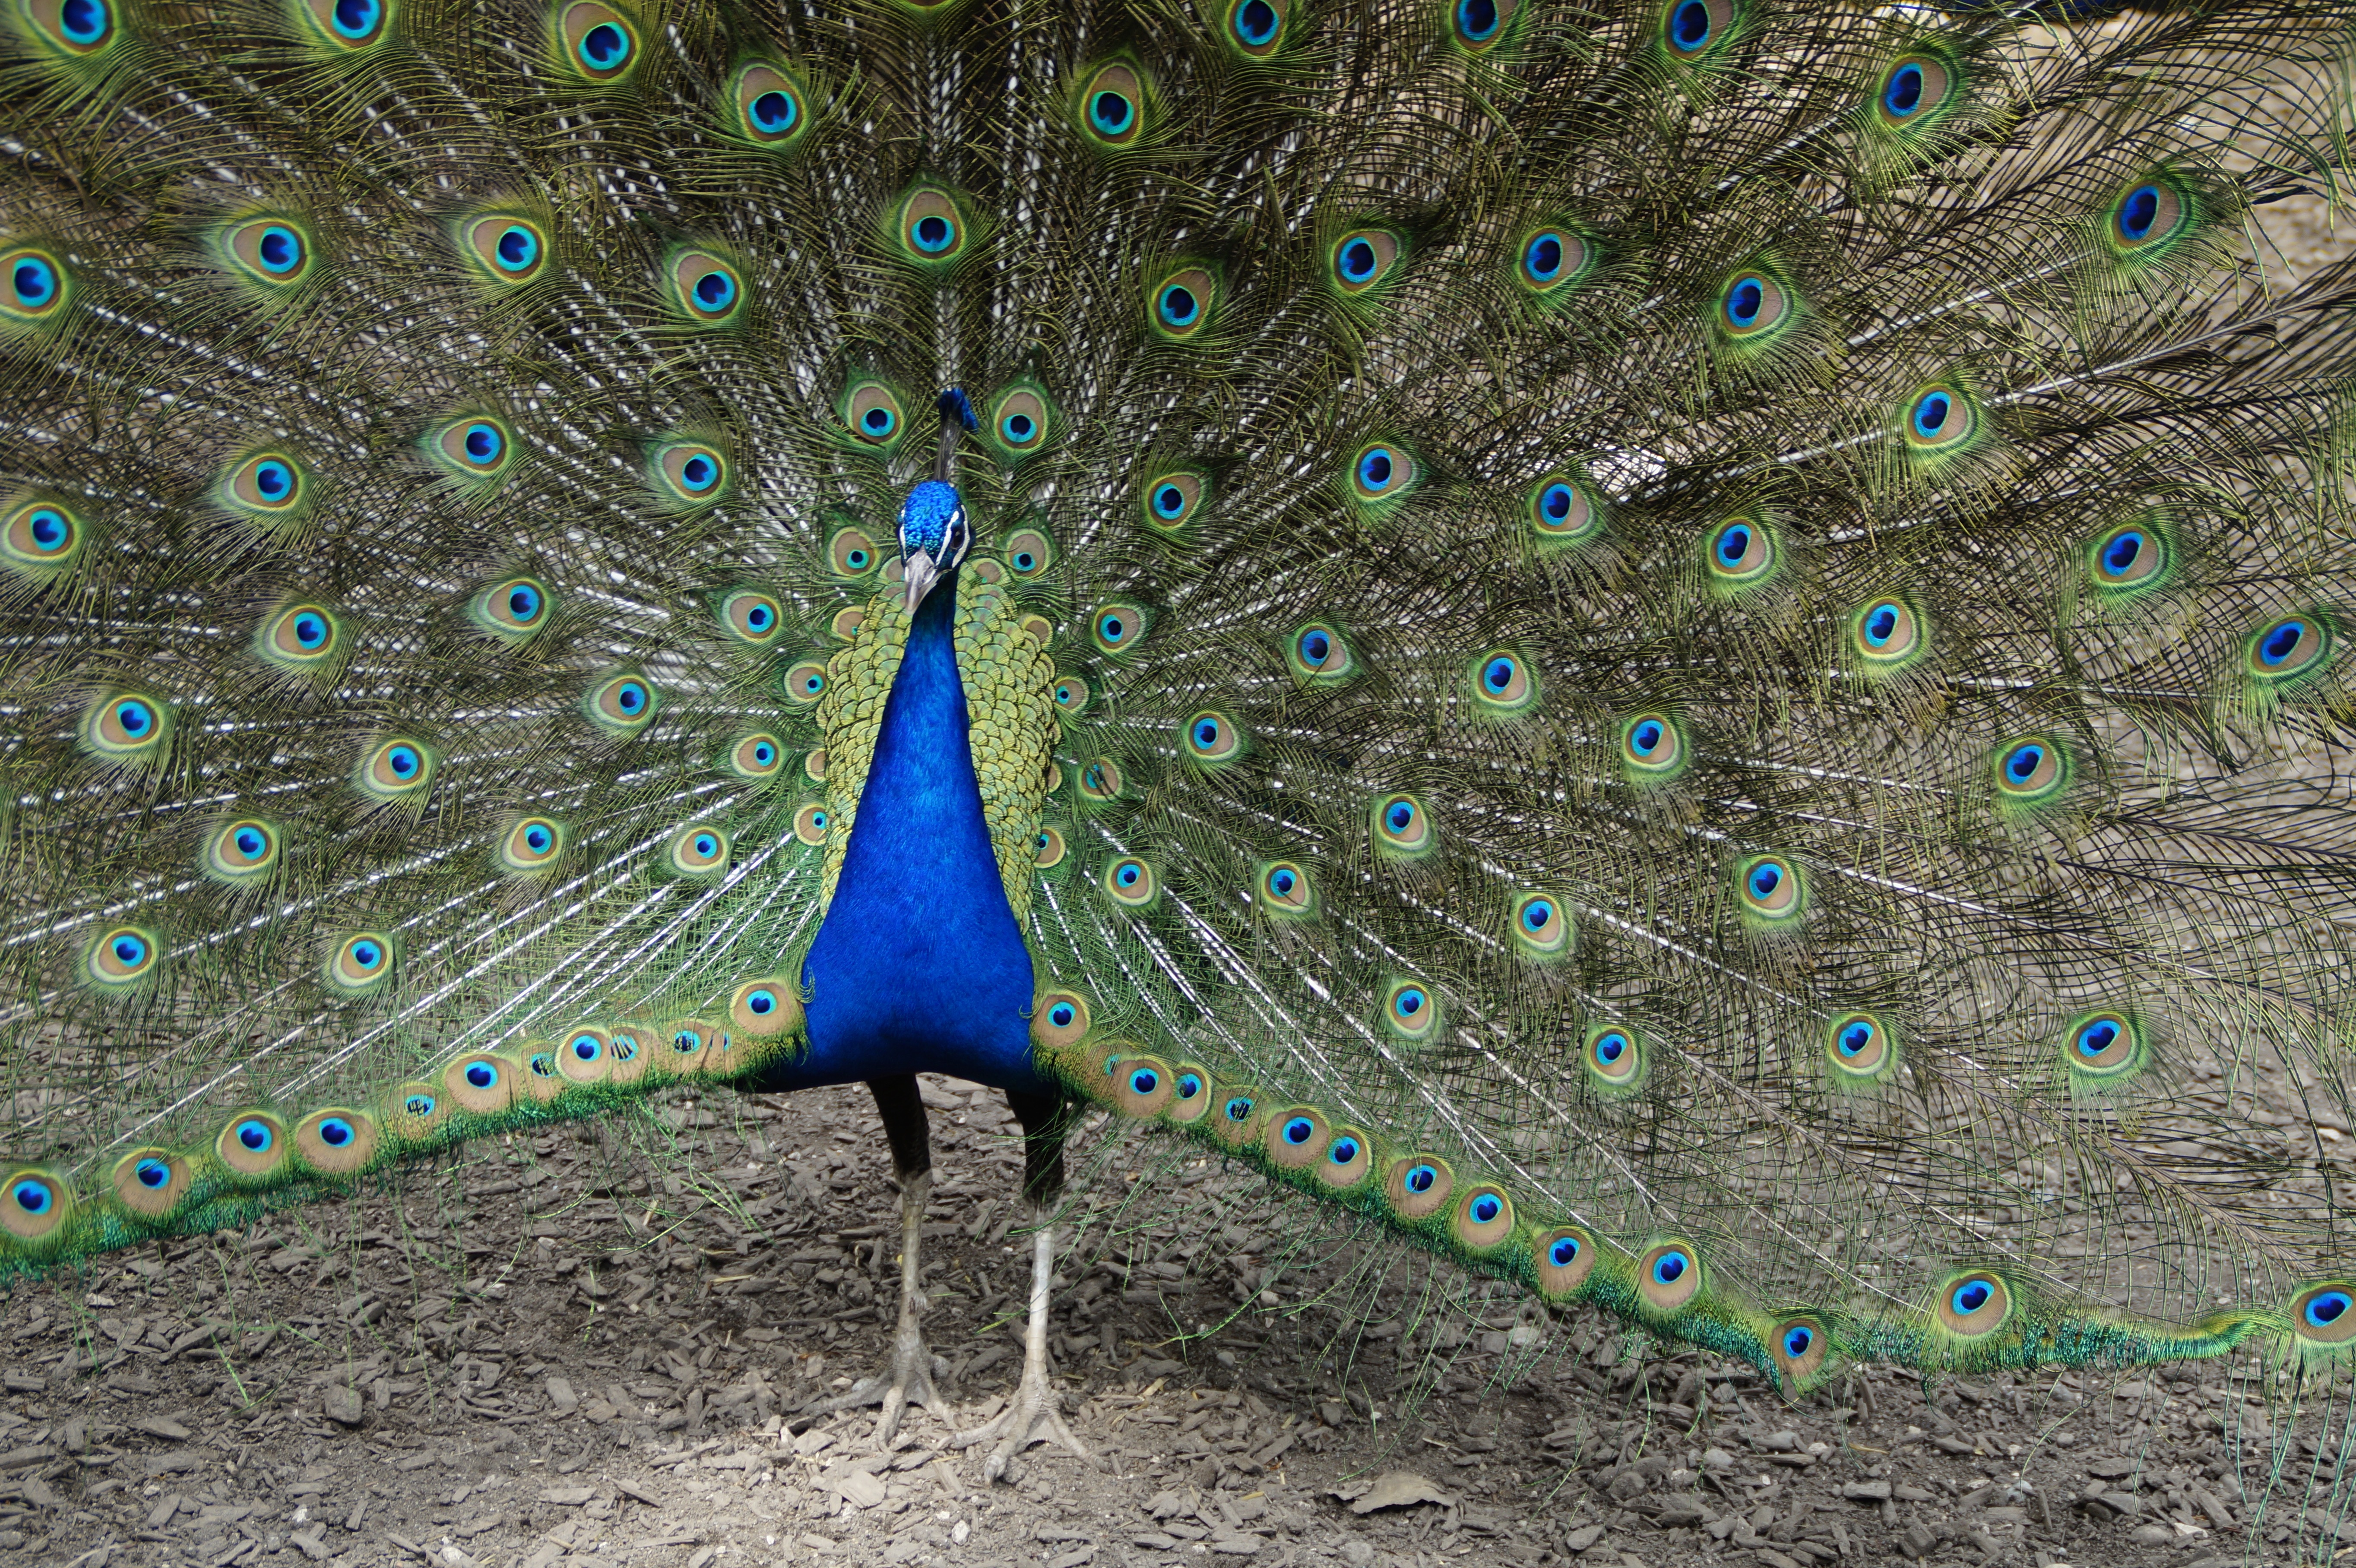
bird, wing, green, colorful, feather, fauna, peacock, plumage, galliformes, symmetry, vertebrate, eastern, peafowl, spread, gorgeous, spring dress, males, pride, iridescent, beat rad, peacock wheel, phasianidae, balz